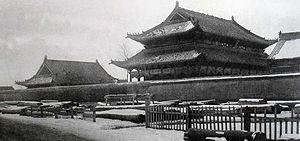
Jilin est la deuxième plus grande ville et l'ancienne capitale de la province du Jilin en Chine. Son territoire administratif comptait 4 414 681 habitants au recensement de 2010 dont 1 975 803 dans les quatre districts urbains du centre. Elle est surnommée la « ville de la rivière » car elle est située sur les rives de la Songhua. Elle doit ce surnom à un poème de l'empereur Kangxi écrit lors de sa venue en 1682.
Cette liste regroupe les principaux sites protégés pour leur valeur culturelle et historique au niveau national par l'administration d'état chargée du patrimoine culturel en Chine pour la province du Jilin.